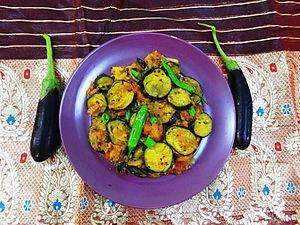
De nombreux mets sont préparés avec des aubergines comme ingrédient principal ou essentiel dans différentes régions du monde, principalement le bassin méditerranéen, le Moyen-Orient, la Turquie, le Caucase, l'Iran et le Sous-continent indien.